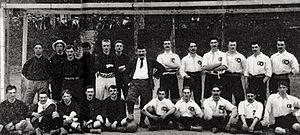
Charles Bilot est un footballeur français.
L'équipe de Belgique de football en 1904 dispute la première rencontre officielle de son histoire. C'est en effet à partir de cette année là qu'une fédération internationale de football voit le jour, conduisant la FIFA à voir dans cette année les premiers matchs officiels. Sur le versant sportif, la sélection belge termine cette première sur un nul contre l'équipe de France. Pour la troisième fois consécutive, elle remporte également la Coupe Van den Abeele face aux Néerlandais.
Fernand Émile Canelle, né le 2 janvier 1882 à Paris 17ᵉ et mort le 12 septembre 1951 à Rueil-Malmaison, est un joueur de football français, ayant évolué au Club français de Paris et en sélection nationale, au poste d'arrière droit.
L'équipe de Belgique de football est la sélection de joueurs belges représentant le pays lors des compétitions internationales de football masculin, sous l'égide de la Royal Belgian Football Association.
Louis Mesnier était un footballeur français né le 15 décembre 1884 à Angers et mort le 10 octobre 1921 à Paris 7ème arrondissement.
Maurice Guichard était un footballeur français. Gardien de but parisien licencié à l'US parisienne, il disputa le premier match de l'histoire de l'équipe de France de football le 1ᵉʳ mai 1904 à Bruxelles.